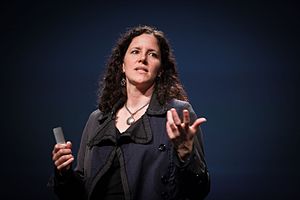
Oscaruddelingen 2015 / Nomineringer og prisvindere
Laura Poitras for bedste dokumentarfilm.
Oscaruddelingen 2015 var den 87. udgave af oscaruddelingen og fandt sted 22. februar 2015 i Dolby Theatre i Hollywood. Neil Patrick Harris var vært for første gang.